LaCatorce10

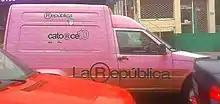
A van in Montevideo with the 1410 logo.

CX 44, known as "La Catorce 10" (La 1410), is a Uruguayan Spanish language AM radio station that broadcasts from Montevideo, Uruguay.